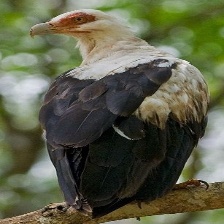
Species: PALM NUT VULTURE
Scientific name: GYPOHIERAX ANGOLENSIS
ImageNet parent category: vulture